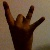
The image shows a hand gesture representing the number 8 in Indian Sign Language.